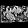
Label: Bag